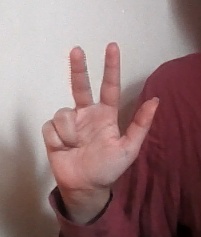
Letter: al